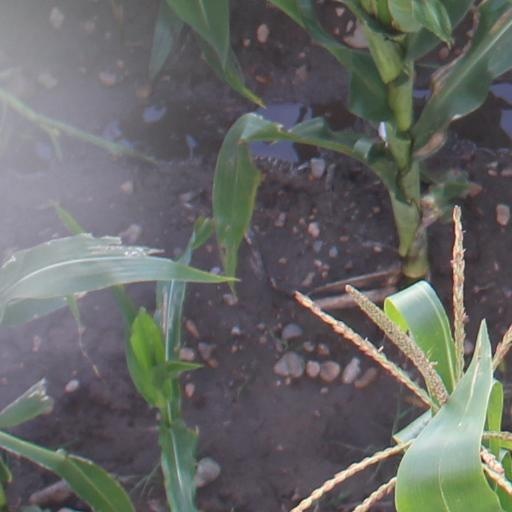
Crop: maize; corn